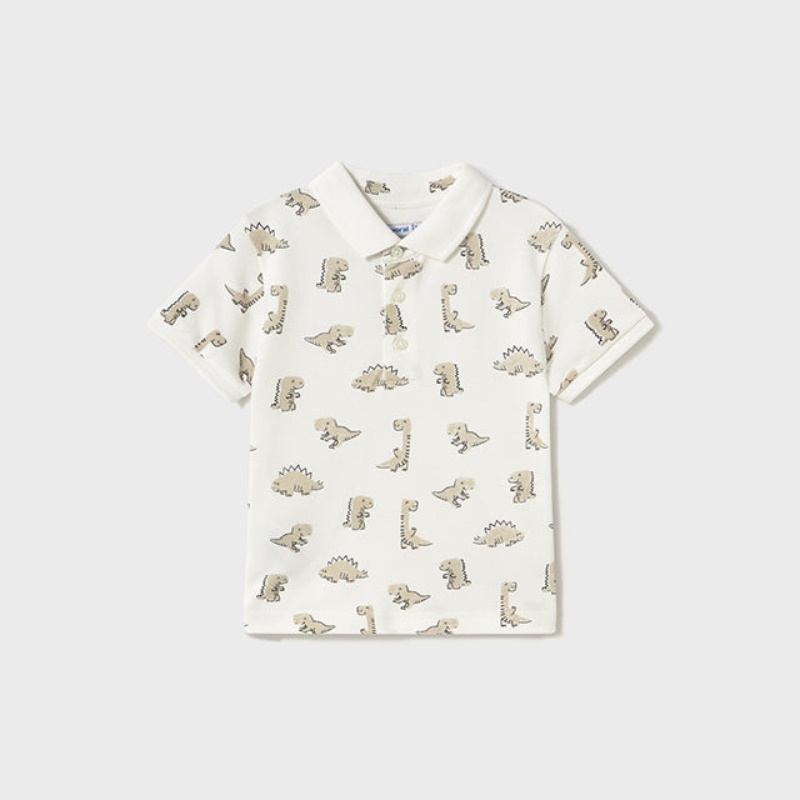
Natural Dino Short Sleeve Polo Shirt
Introducing our Cream Dino Short Sleeve Polo, perfect for your little gentleman. Crafted with a cream base and adorned with beige dinosaurs, this polo offers a sophisticated yet fun look. Versatile for casual wear, it's a must-have for your baby boy's wardrobe. Materials: 95% Cotton, 5% Elastane Sleeves: Short-Sleeves
Brand: Mayoral
Category: Apparel & Accessories > Clothing > Baby & Toddler Clothing > Baby & Toddler Tops > Polos